German occupation of north-east France during World War I

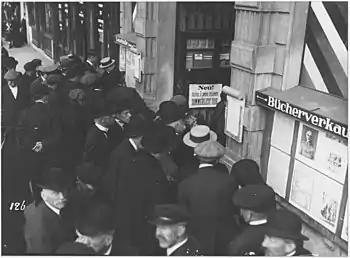
French citizens in Lille reading war reports, ca. 1917.

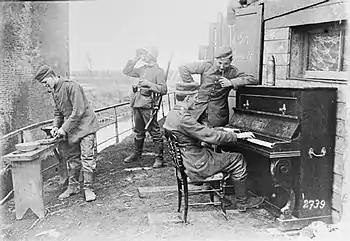
Leisure and entertainment at the Front: German troops relax outside their billet between Lens and Arras on the Western Front. Two are amusing themselves with a piano while a third is preparing food. In the background, a sentry keeps watch.

Owing to the speed of the German invasion of Belgium in 1914, fighting reached French soil early in the war. Though their advance was stopped at the First Battle of the Marne in September 1914, the Germans gained control of a portion of French territory, which remained under German occupation behind the stabilized Western Front for much of the rest of the war.